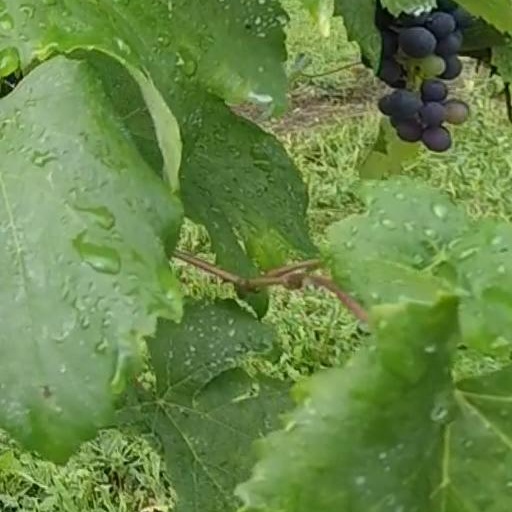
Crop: grape